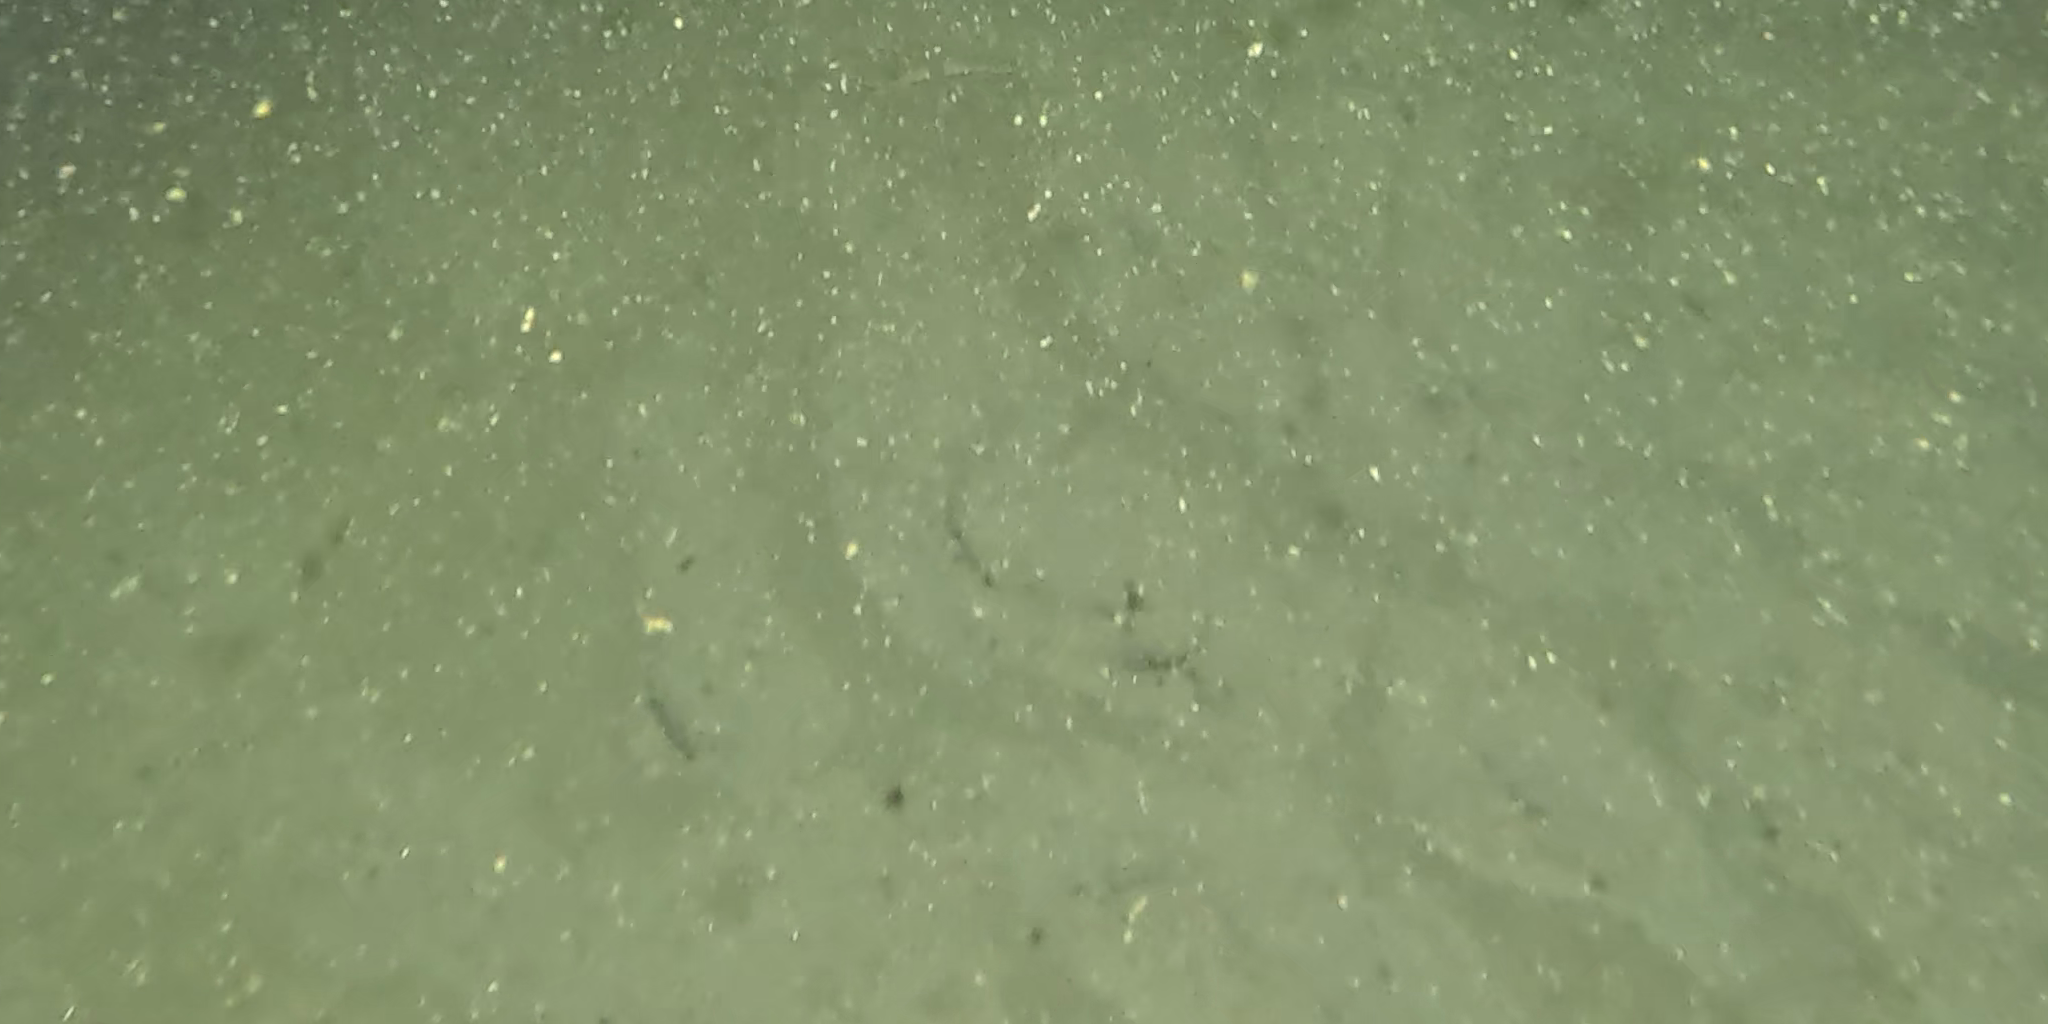
Seabed habitat: sand